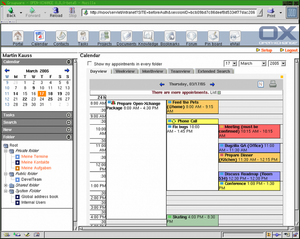
La société Open-Xchange développe et commercialise la solution collaborative Open-Xchange. Elle est implantée en Allemagne, mais également aux USA, au Japon, en France, Finlande, Italie, Espagne.